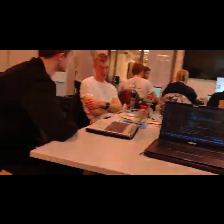
Label: Human